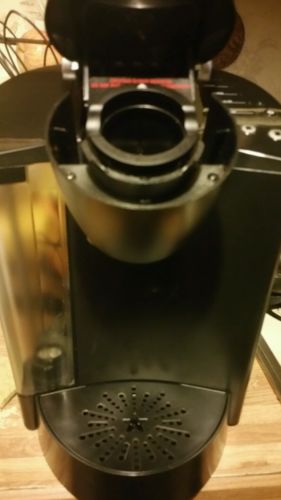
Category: coffee maker